Pedro de Campolargo

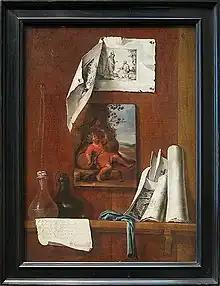
In this painting by Bernardo Germán de Llórente, an engraving signed by Pedro de Campolargo is reproduced on the wall

Pedro de Campolargo (c. 1605–1687) was a Flemish painter and engraver, who was active during the Baroque period and formed part of a large group of Flemish artists mostly from Antwerp who were active in Seville in the second half of the 17th century.